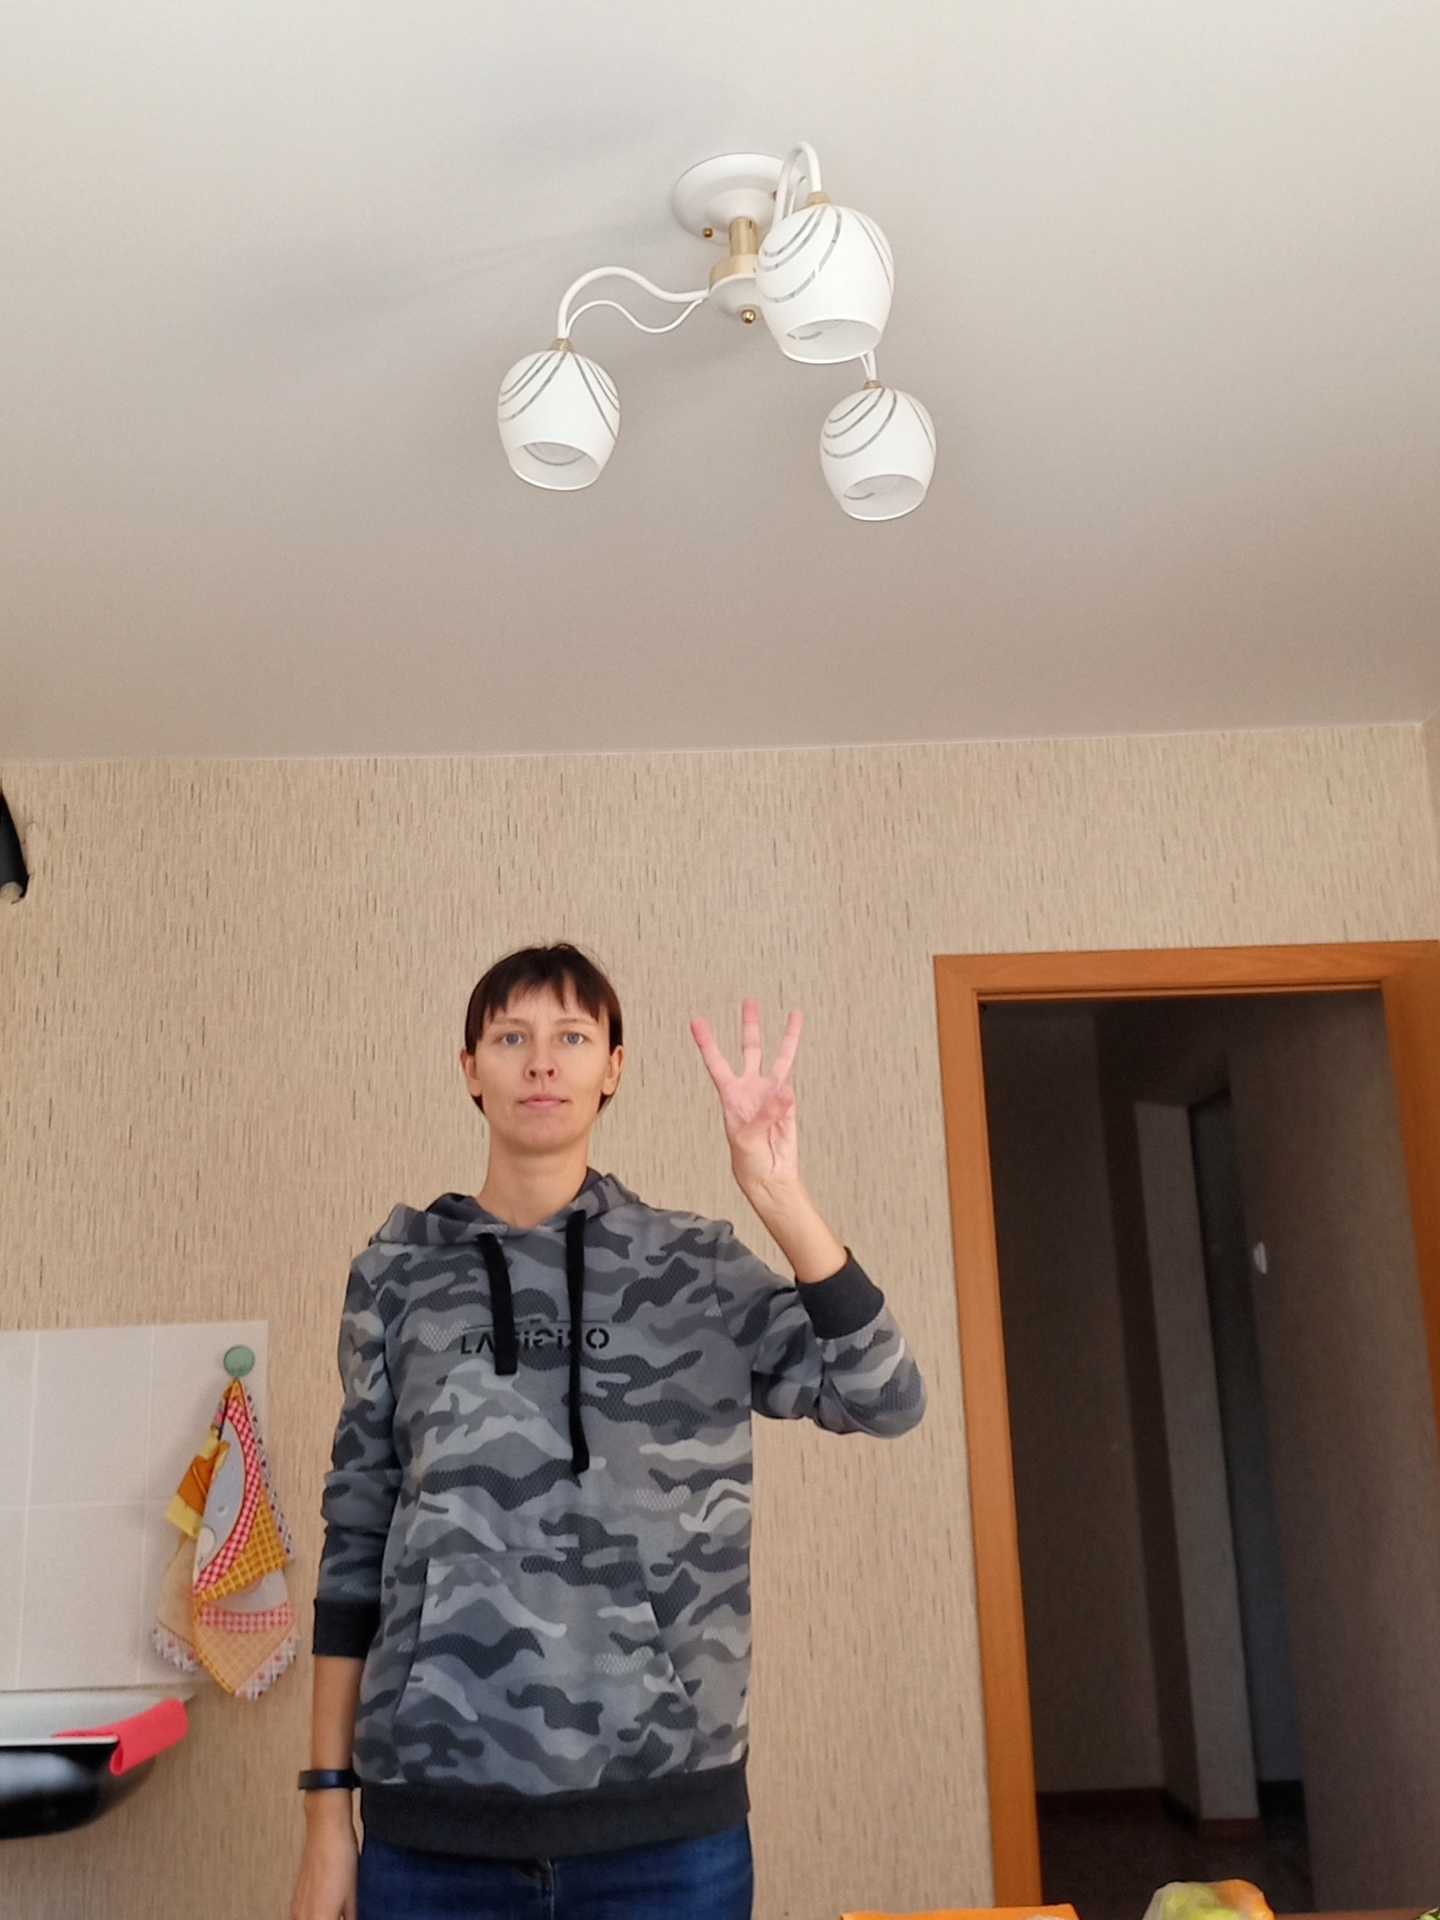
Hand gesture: three